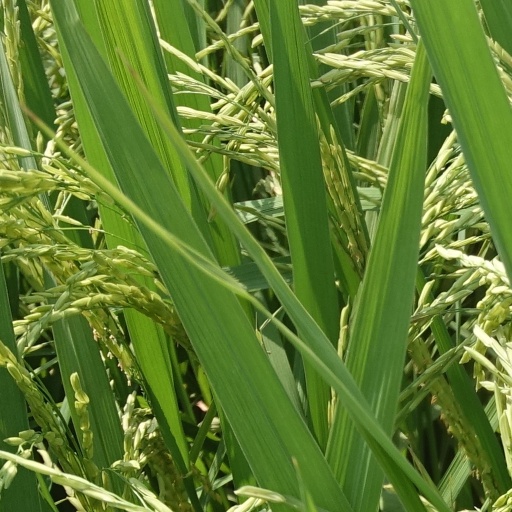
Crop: rice